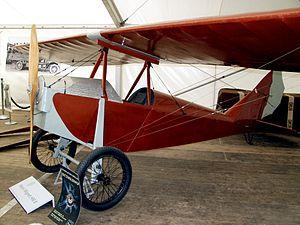
Le Mignet HM-8 surnommé Avionette est un avion monoplan de construction amateur des années 1920. Il fait partie des premiers appareils ayant lancé le phénomène de la construction amateur d'avions.
Henri Mignet, né le 19 octobre 1893 à Saintes en Charente-Inférieure, et mort le 31 août 1965 à Pessac en Gironde, est un concepteur d'avions français. Créateur de la formule Pou-du-ciel et initiateur du Réseau du Sport de l'Air, il est le père de l'aviation pour tous et de la construction amateur.